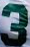
Number: 3